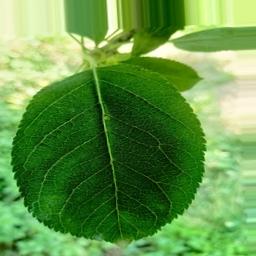
Label: Healthy